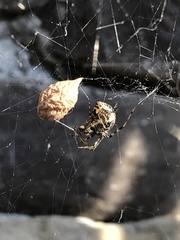
Species: Parasteatoda_tepidariorum